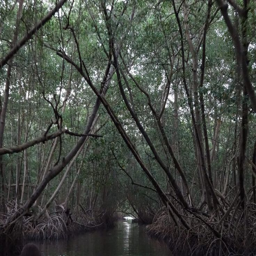
i like the framing here with the trees leaned in .